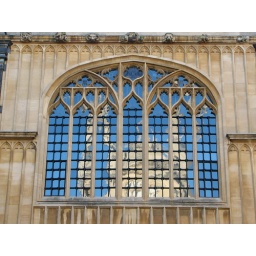
The main Tower of the Bodleian library is reflected in the window opposite it.